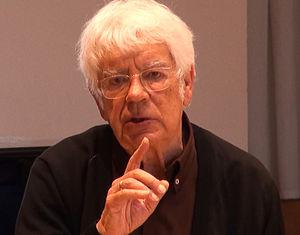
Helmuth Rilling, né le 29 mai 1933 à Stuttgart en Allemagne, est un chef d'orchestre et chef de chœur allemand spécialiste notamment de la musique de Bach et de ses contemporains.